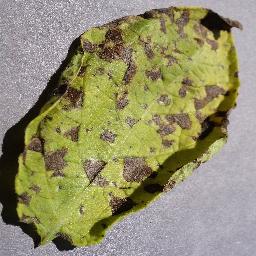
Label: Potato___Early_blight